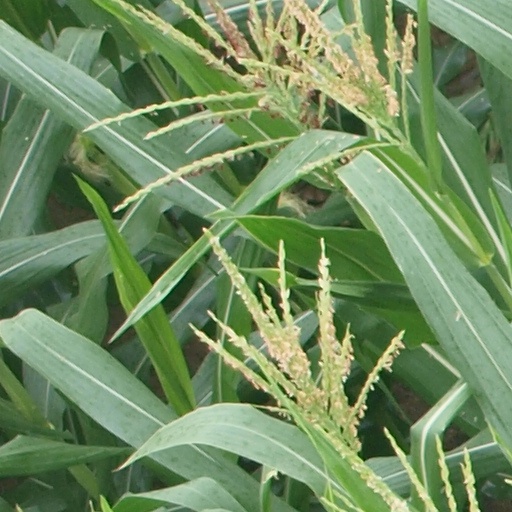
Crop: maize; corn